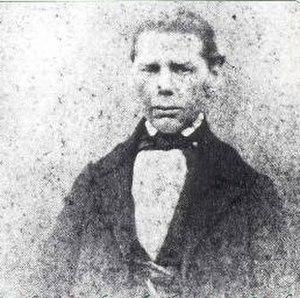
Johan Hendrik van Dale, né à L'Écluse le 15 février 1828 et mort dans la même ville le 18 ou le 19 mai 1872, était un directeur d'école primaire, un archiviste et un lexicographe néerlandais. Il a été le parrain du Groot woordenboek der Nederlandse taal, plus connu sous le nom de Dikke Van Dale.